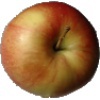
Label: Apple Red 2